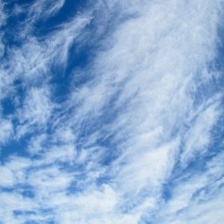
Cloud type: Cirrostratus